Residential area

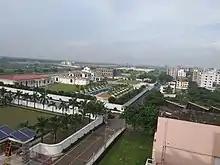
Bashundhara R/A, a private residential area in Dhaka

Residential areas may be subcategorized in the concentric zone model and other schemes of urban geography.